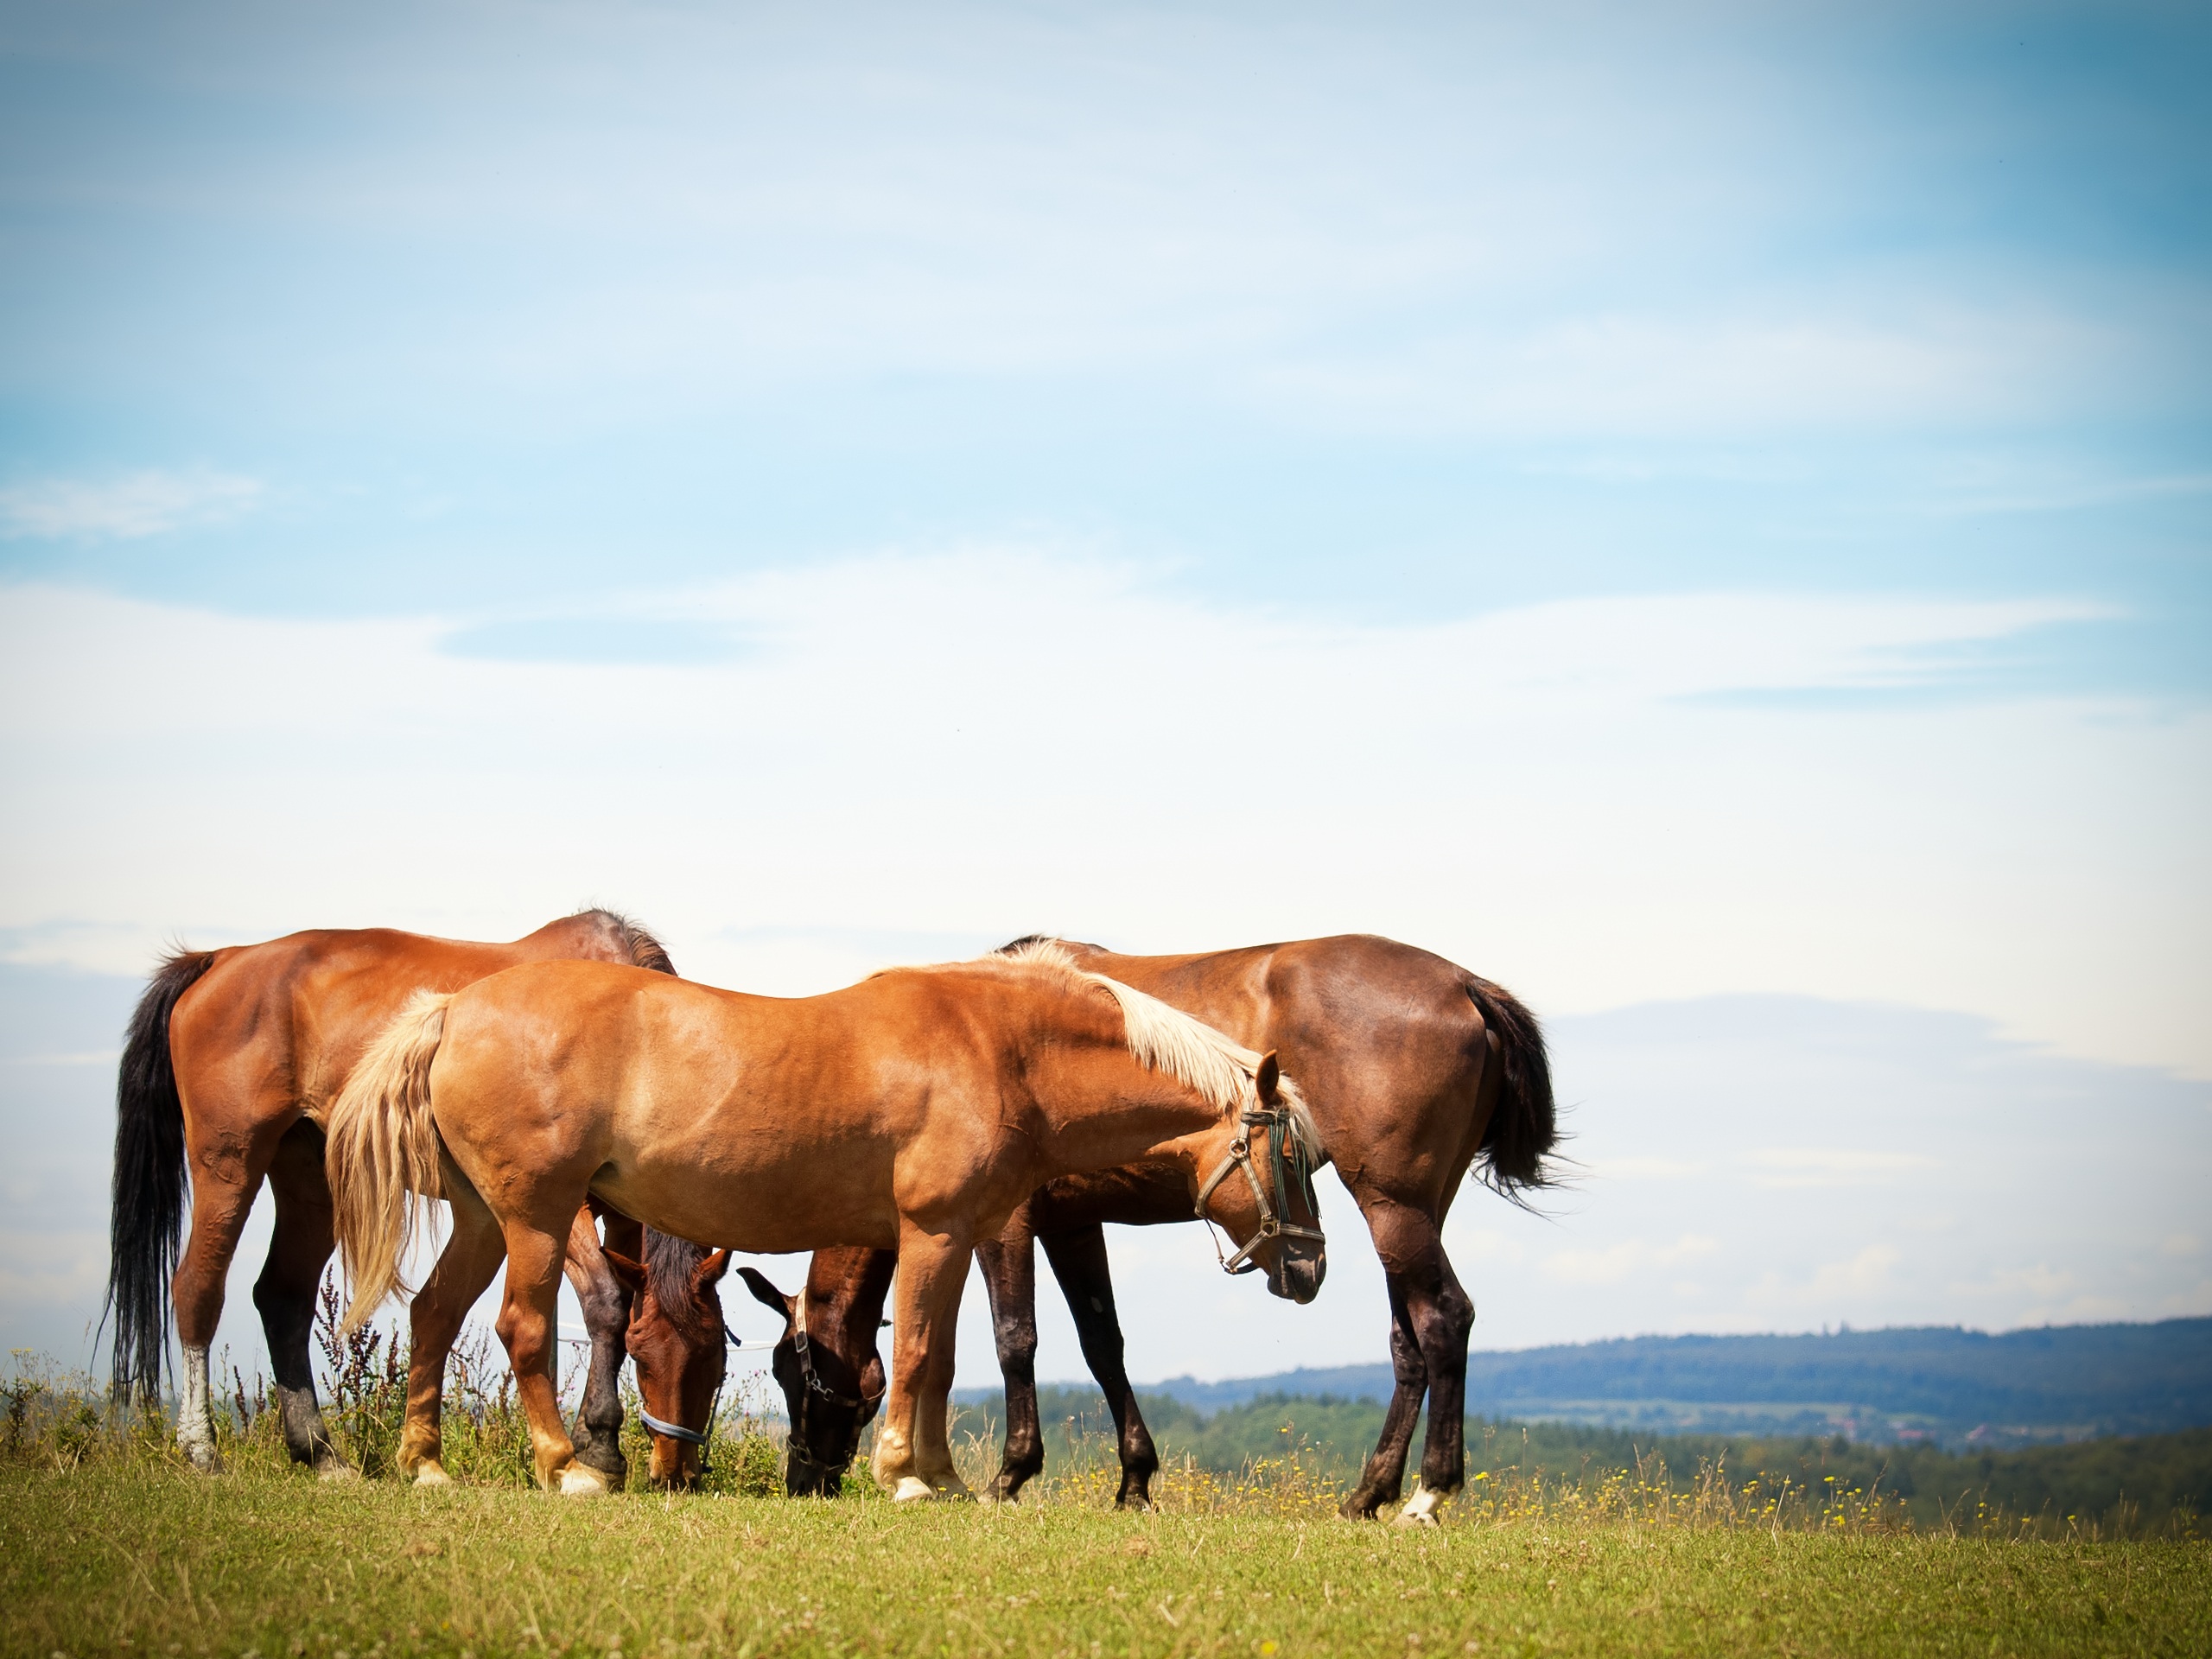
landscape, nature, grass, group, field, meadow, prairie, animal, flock, herd, pasture, grazing, horse, brown, mammal, stallion, ride, plain, graze, paddock, horses, grassland, mare, habitat, ecosystem, copy space, steppe, natural environment, horse like mammal, mustang horse